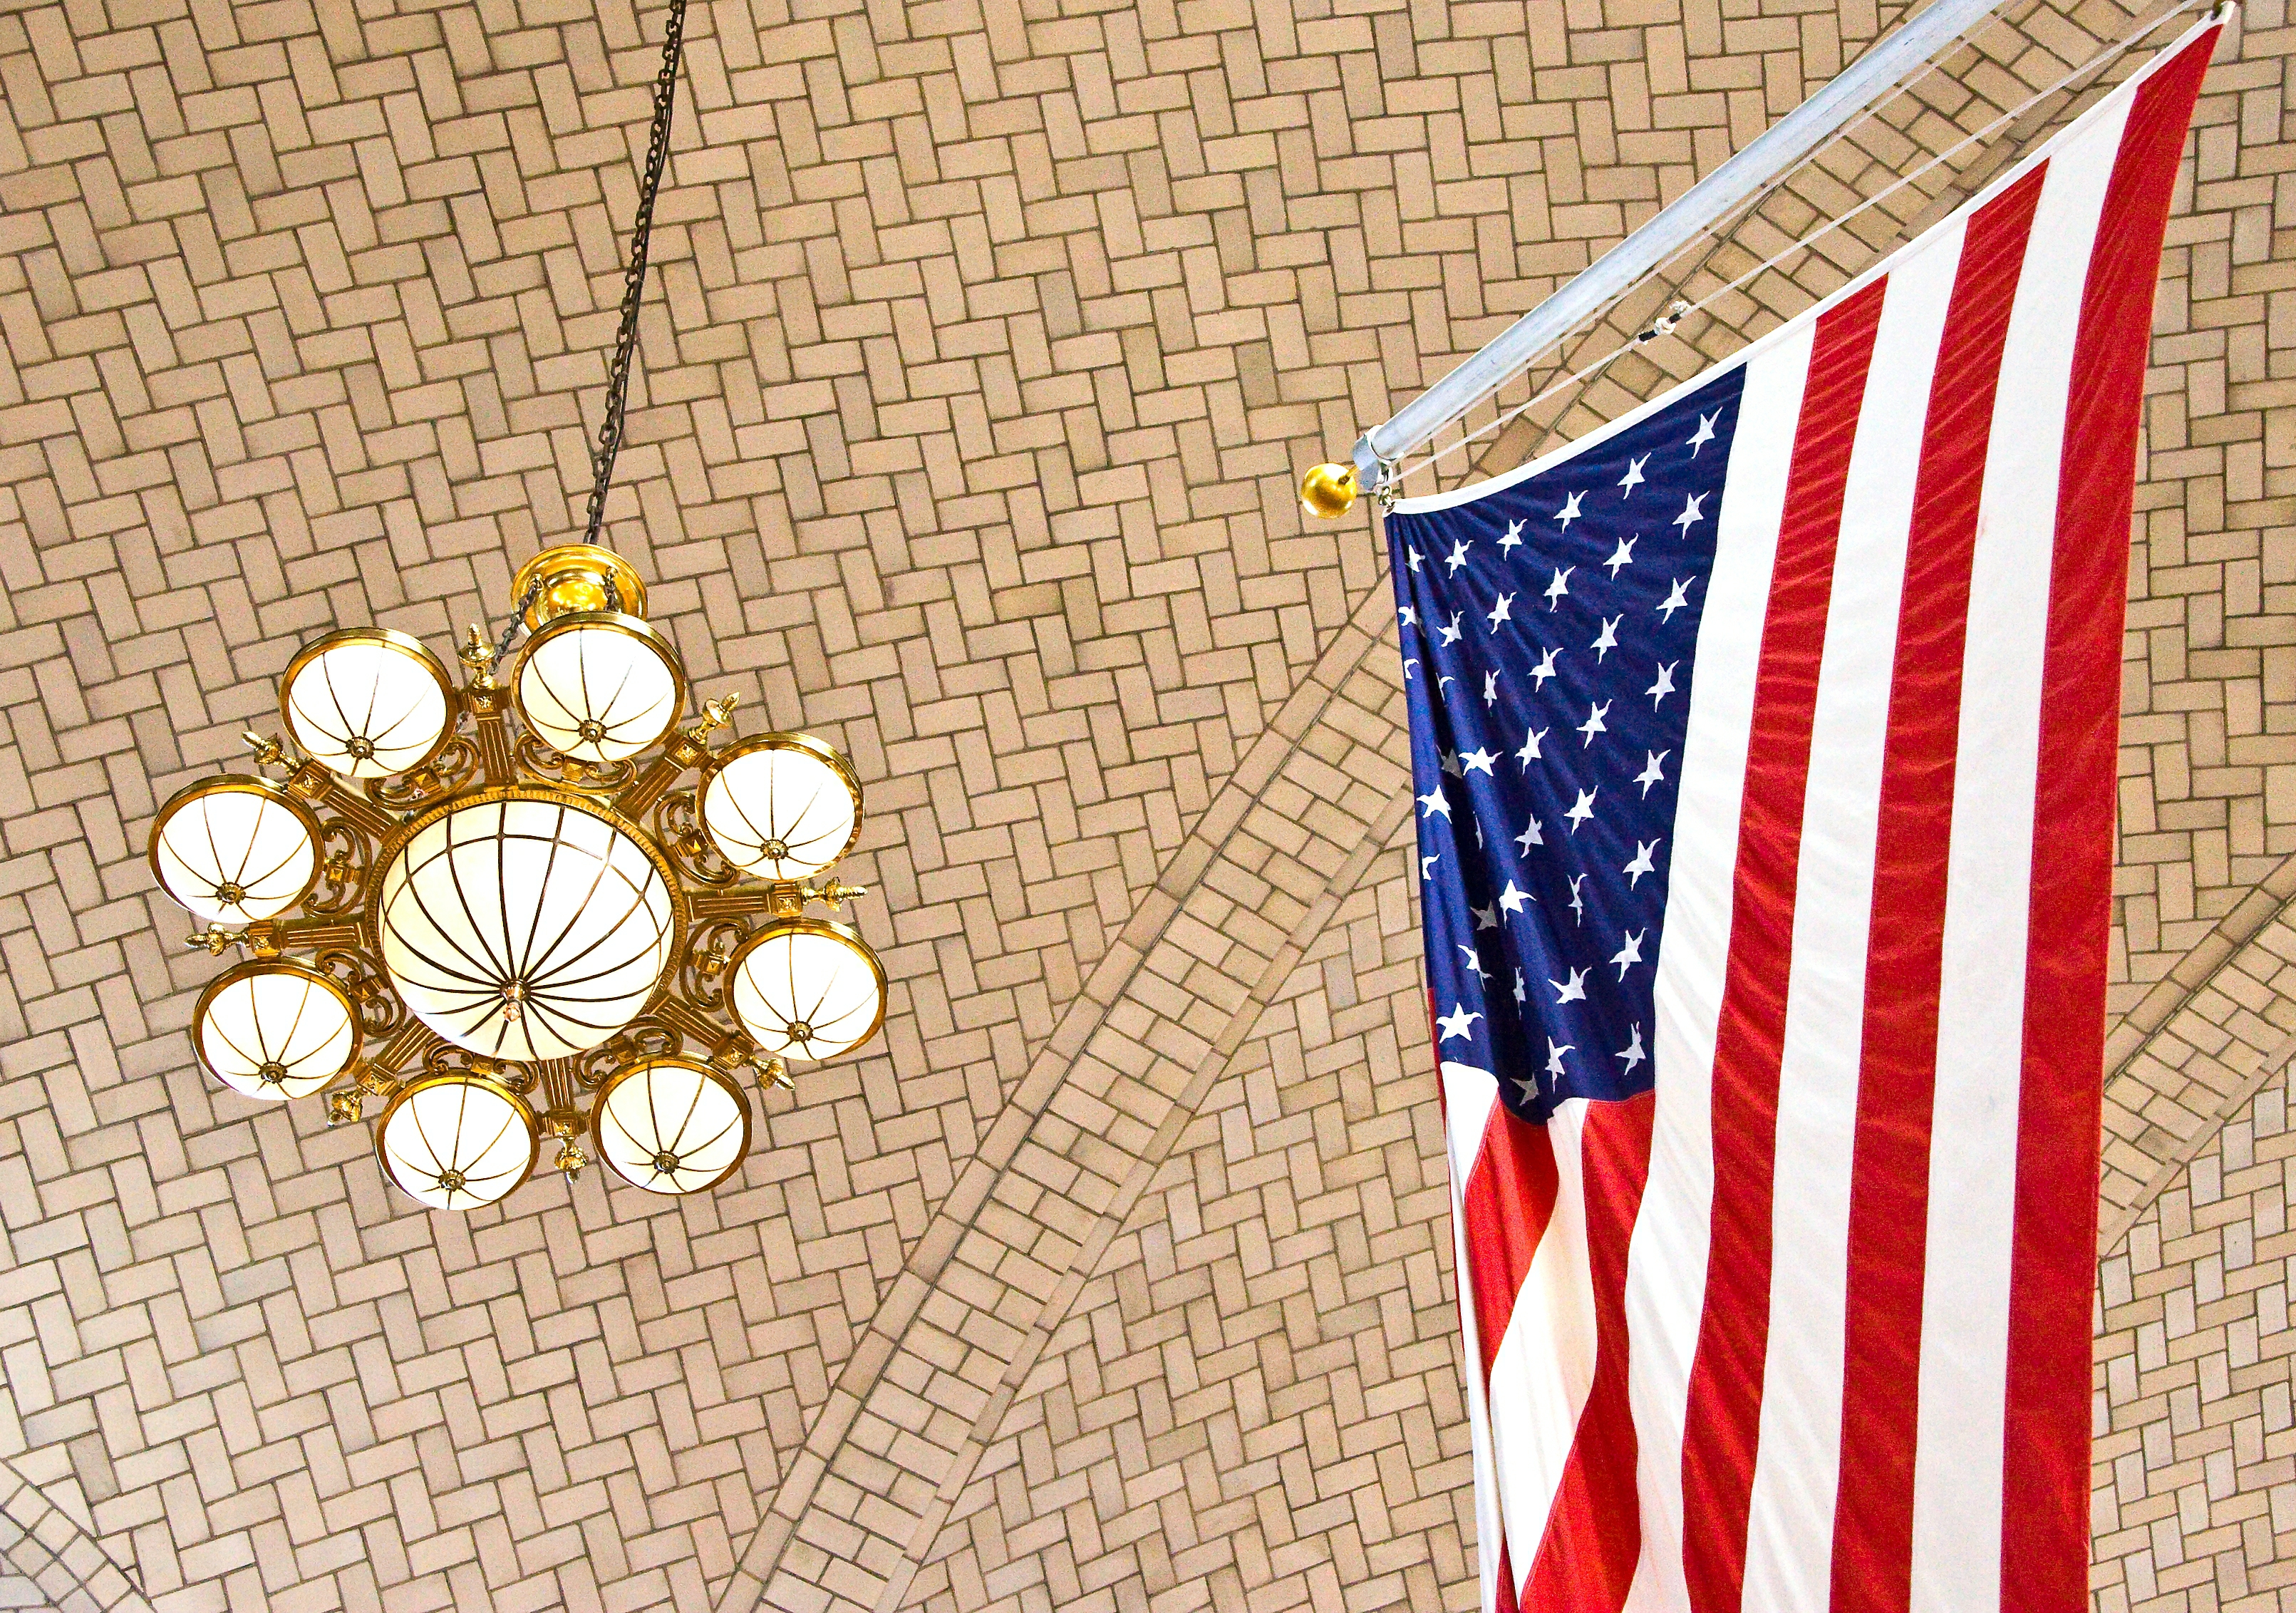
ceiling, pattern, nyc, flag, lookingup, buildings, americanflag, newyorkcity, tiles, chandelier, fashion accessory